Brooklyn Law School

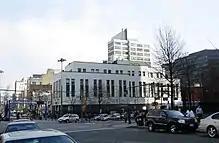
Brooklyn Law School's administrative building located at One Boerum Place, near the Fulton Mall

In 2009, Brooklyn Law School clinical program was ranked 28th in the nation. In 2010, The National Jurist ranked BLS fourth in the country for its public service work, largely influenced by its clinical program. The clinics specialize in the areas of bankruptcy, securities arbitration, immigration, entrepreneurship, technology, criminal law, real estate practice, intellectual property, and mediation. Students represent individual clients, groups, and businesses and appear in state, federal, and administrative courts, on both the trial and appellate levels. Brooklyn Law School created a new mandate in 2014 that requires students to complete at least one clinic or externship course before graduation. Among the law school's clinics include: